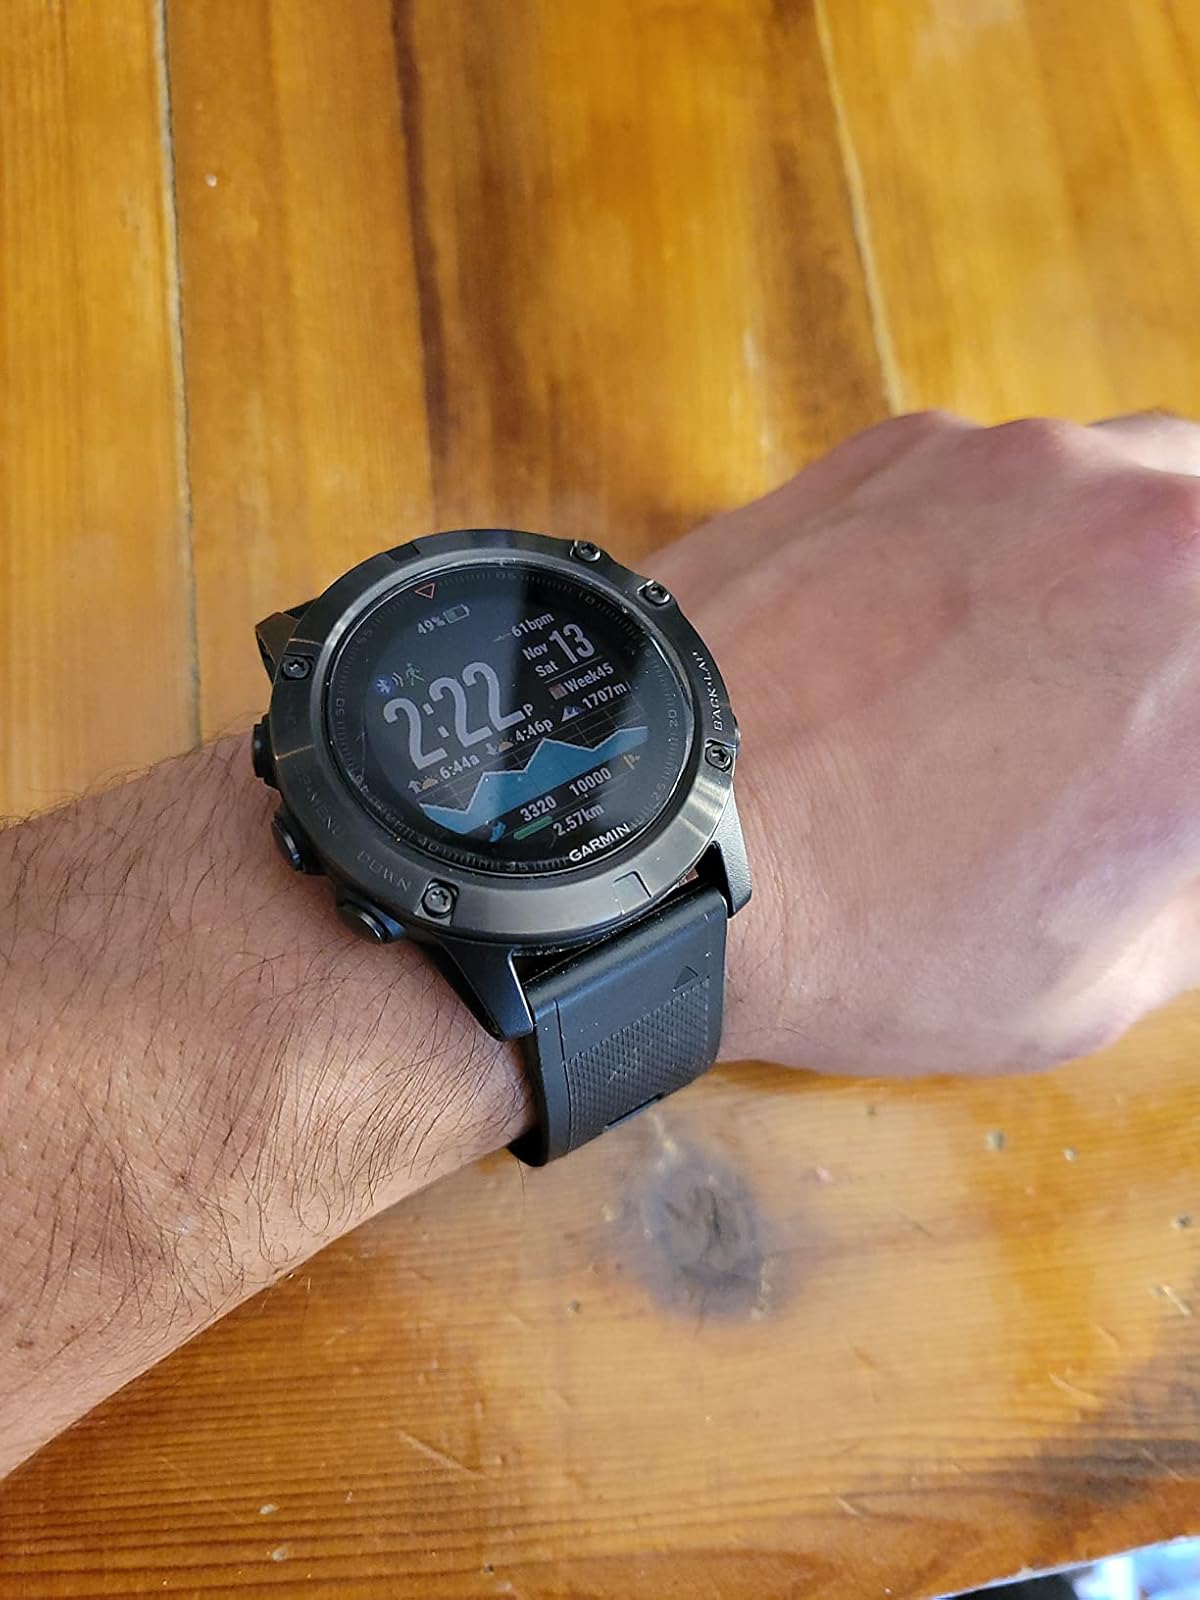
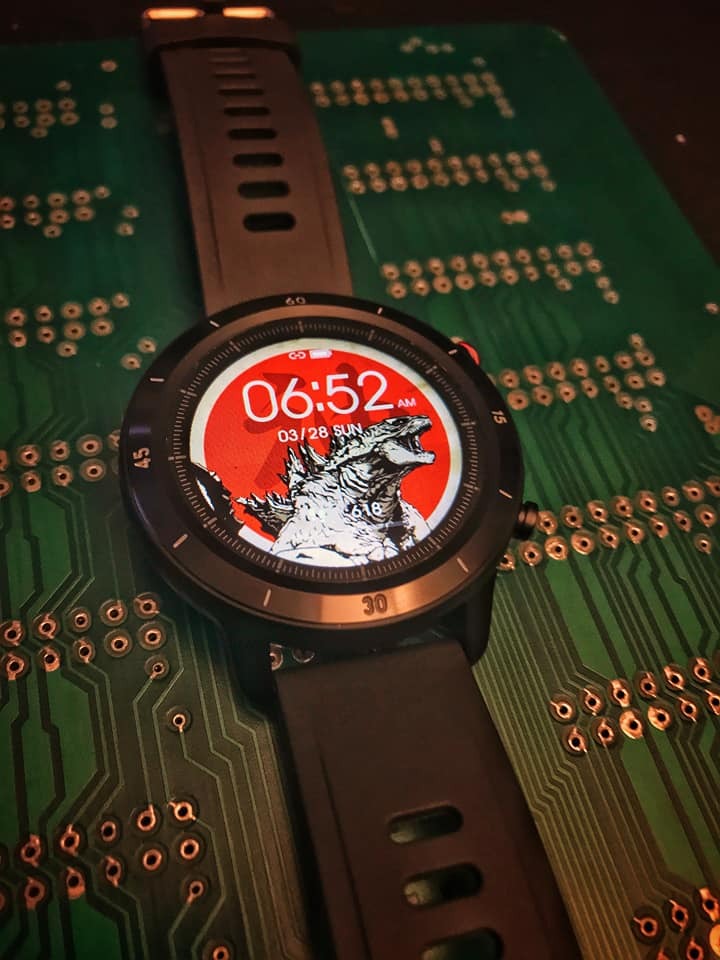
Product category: smartwatch
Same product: no